Steller sea lion

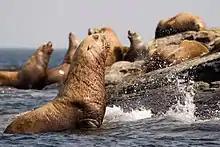
Near Vancouver Island

Steller sea lion were hunted for meat and other commodities by prehistoric communities everywhere their range intersected with human communities. Aside from food and clothing, their skin was used to cover baidarkas and kayaks. A subsistence harvest on the order of 300 animals or less continues to this day in some native communities in Alaska.